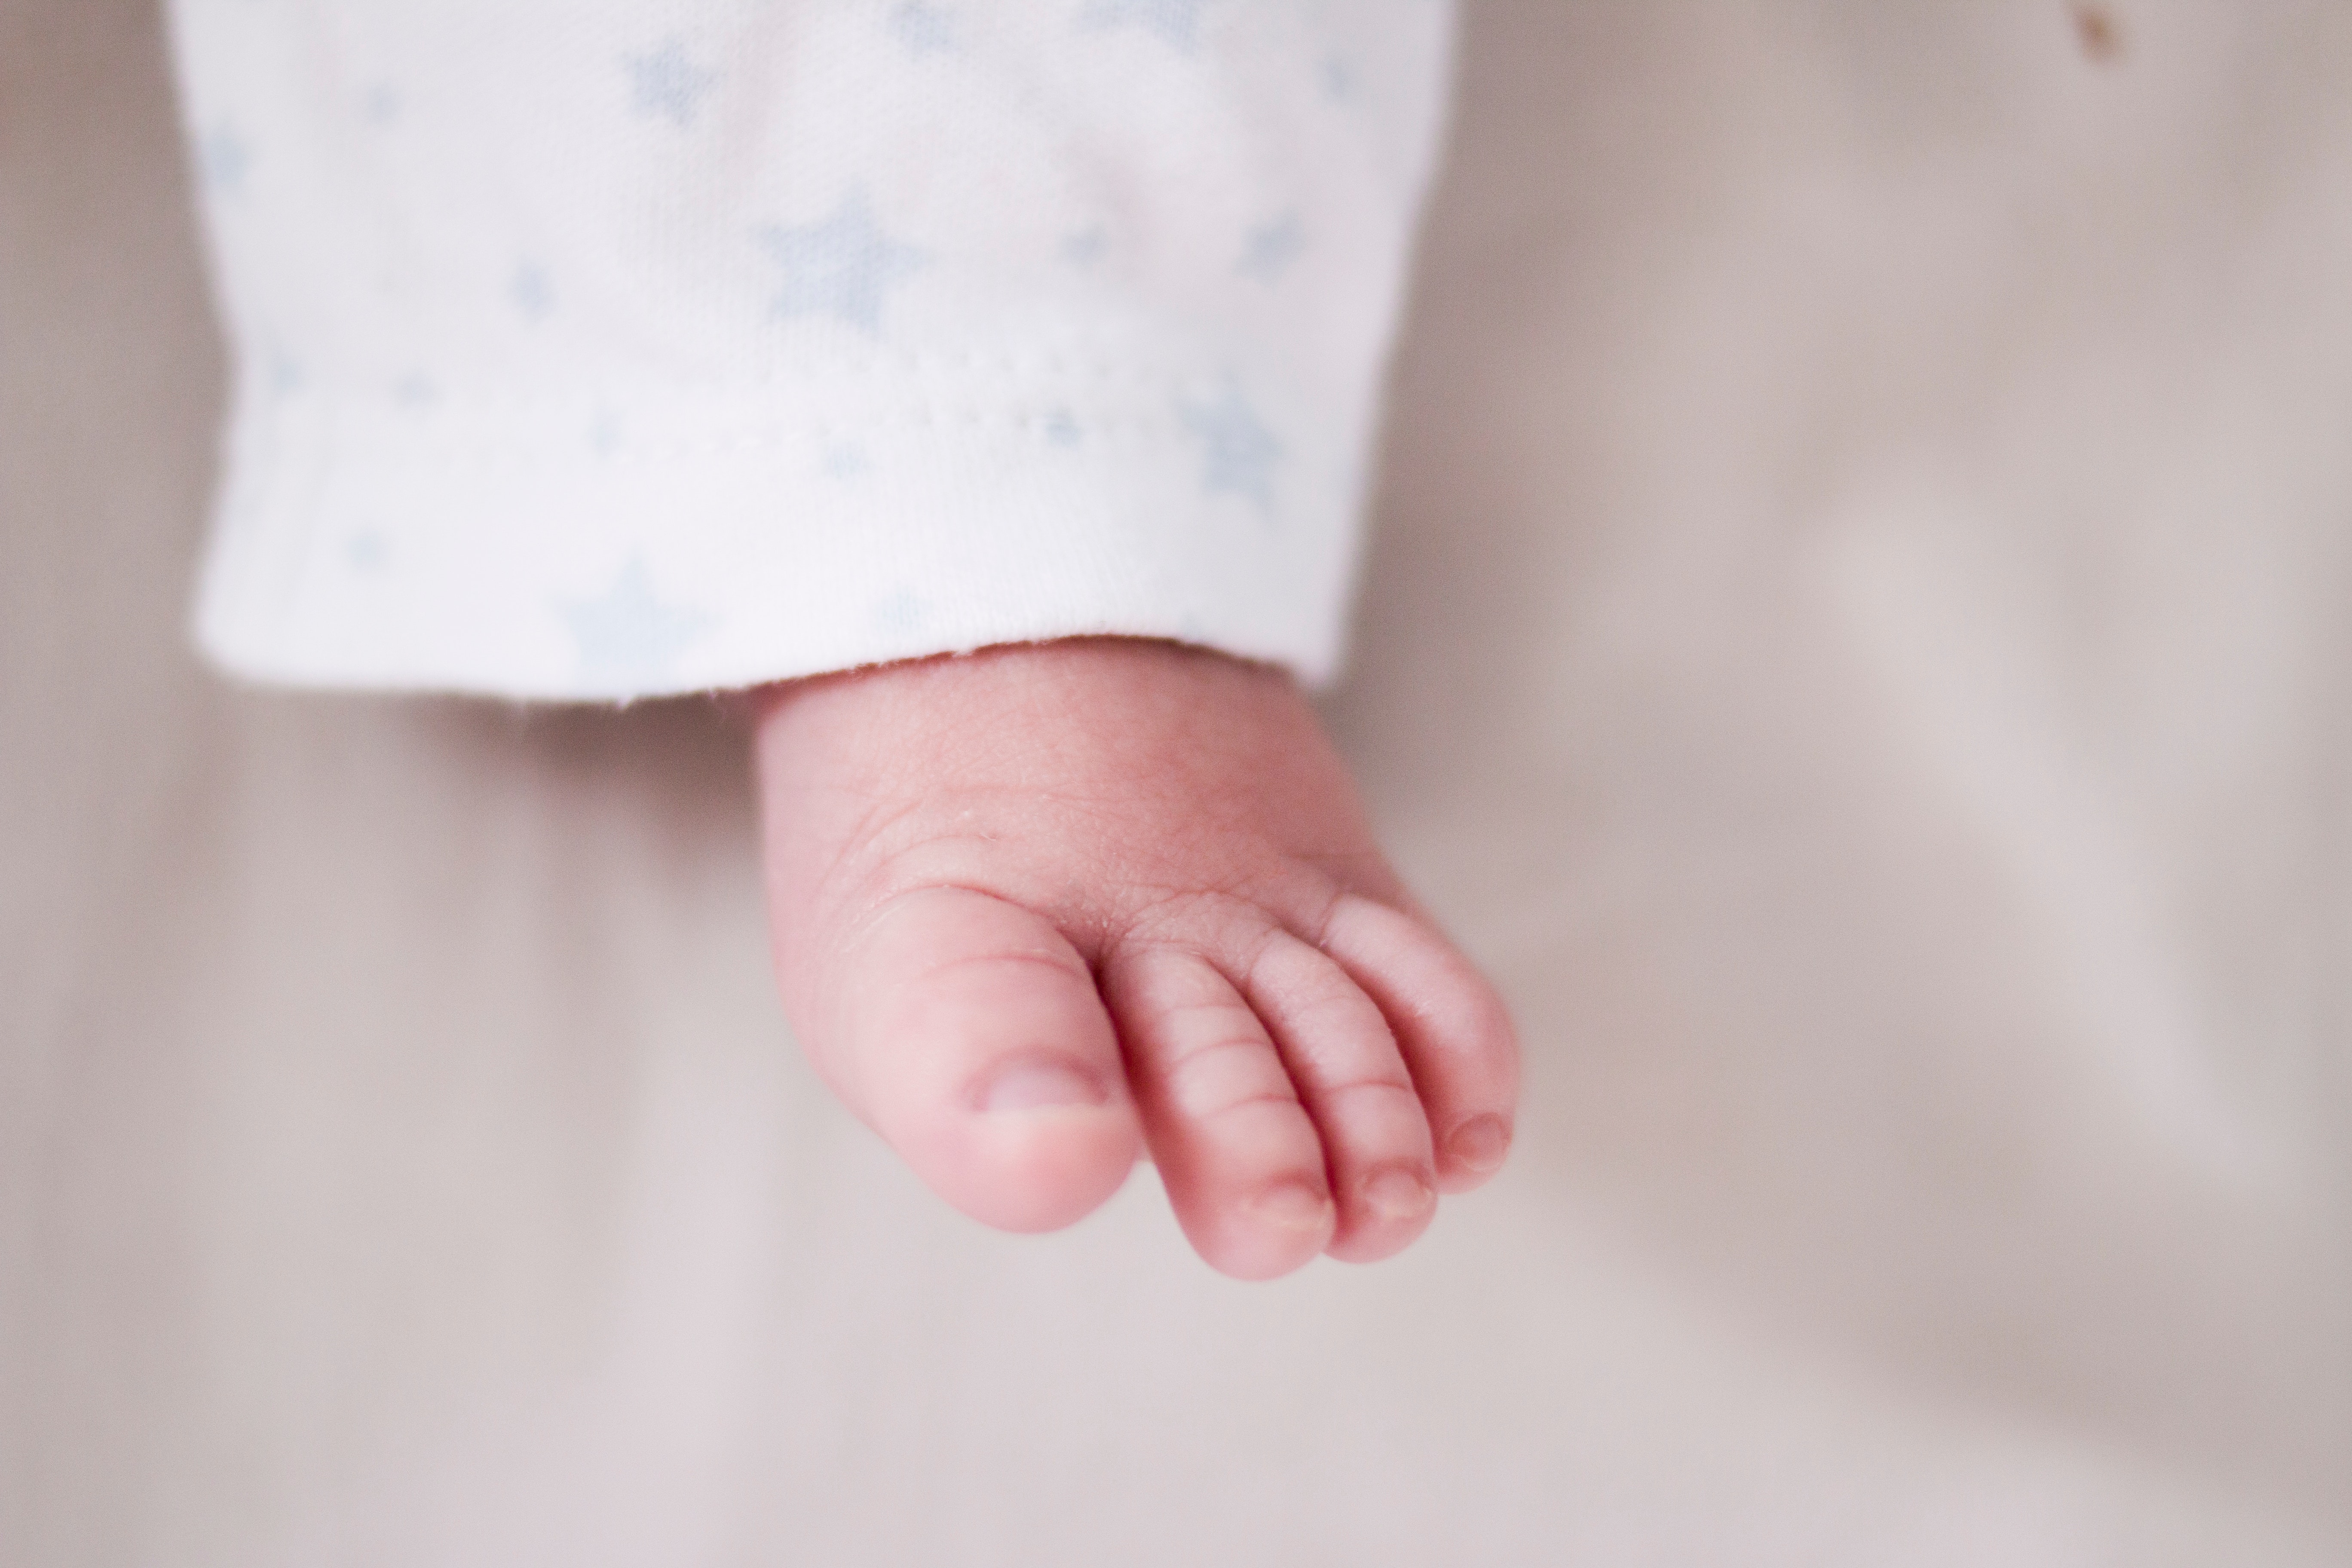
photograph, child, hand, skin, finger, nail, baby, close up, gesture, photography, toddler